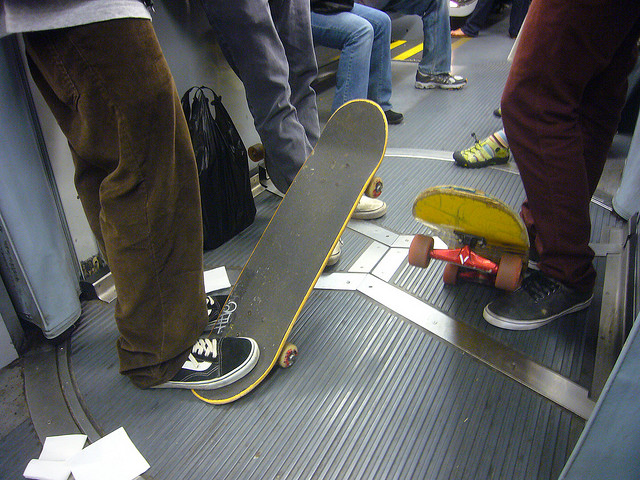
Two skateboarders standing on a train with their boards.

Two people on a bus with skateboards on floor.

A couple of people on some skateboards on a bus.

Two teenagers are tilting their skateboards on a train.